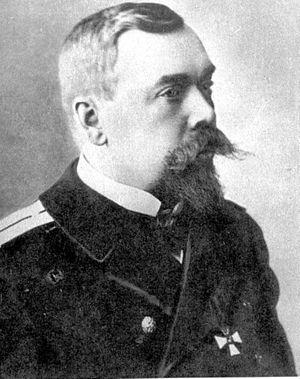
Adrian Ivanovitch Nepenine, né le 21 octobre 1871 à Velikié Louki, mort le 4 mars 1917 à Helsingfors, était un vice-amiral russe, le dernier commandant de la Flotte impériale russe de la Baltique.